Thomas More

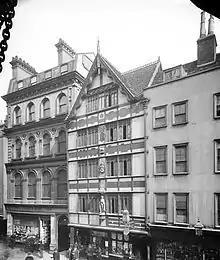
Crosby Hall on its Bishopsgate site,

More's best known and most controversial work, "Utopia", is a frame narrative written in Latin. More completed the book, and theologian Erasmus published it in Leuven in 1516. It was only translated into English and published in his native land in 1551 (16 years after his execution), and the 1684 translation became the most commonly cited. More (who is also a character in the book) and the narrator/traveller, Raphael Hythlodaeus (whose name alludes both to the healer archangel Raphael, and 'speaker of nonsense', the surname's Greek meaning), discuss modern ills in Antwerp, as well as describe the political arrangements of the imaginary island country of Utopia (a Greek pun on 'ou-topos' [no place] and 'eu-topos' [good place]) among themselves as well as to Pieter Gillis and Hieronymus van Busleyden. Utopia's original edition included a symmetrical "Utopian alphabet" omitted by later editions, but which may have been an early attempt or precursor of shorthand.